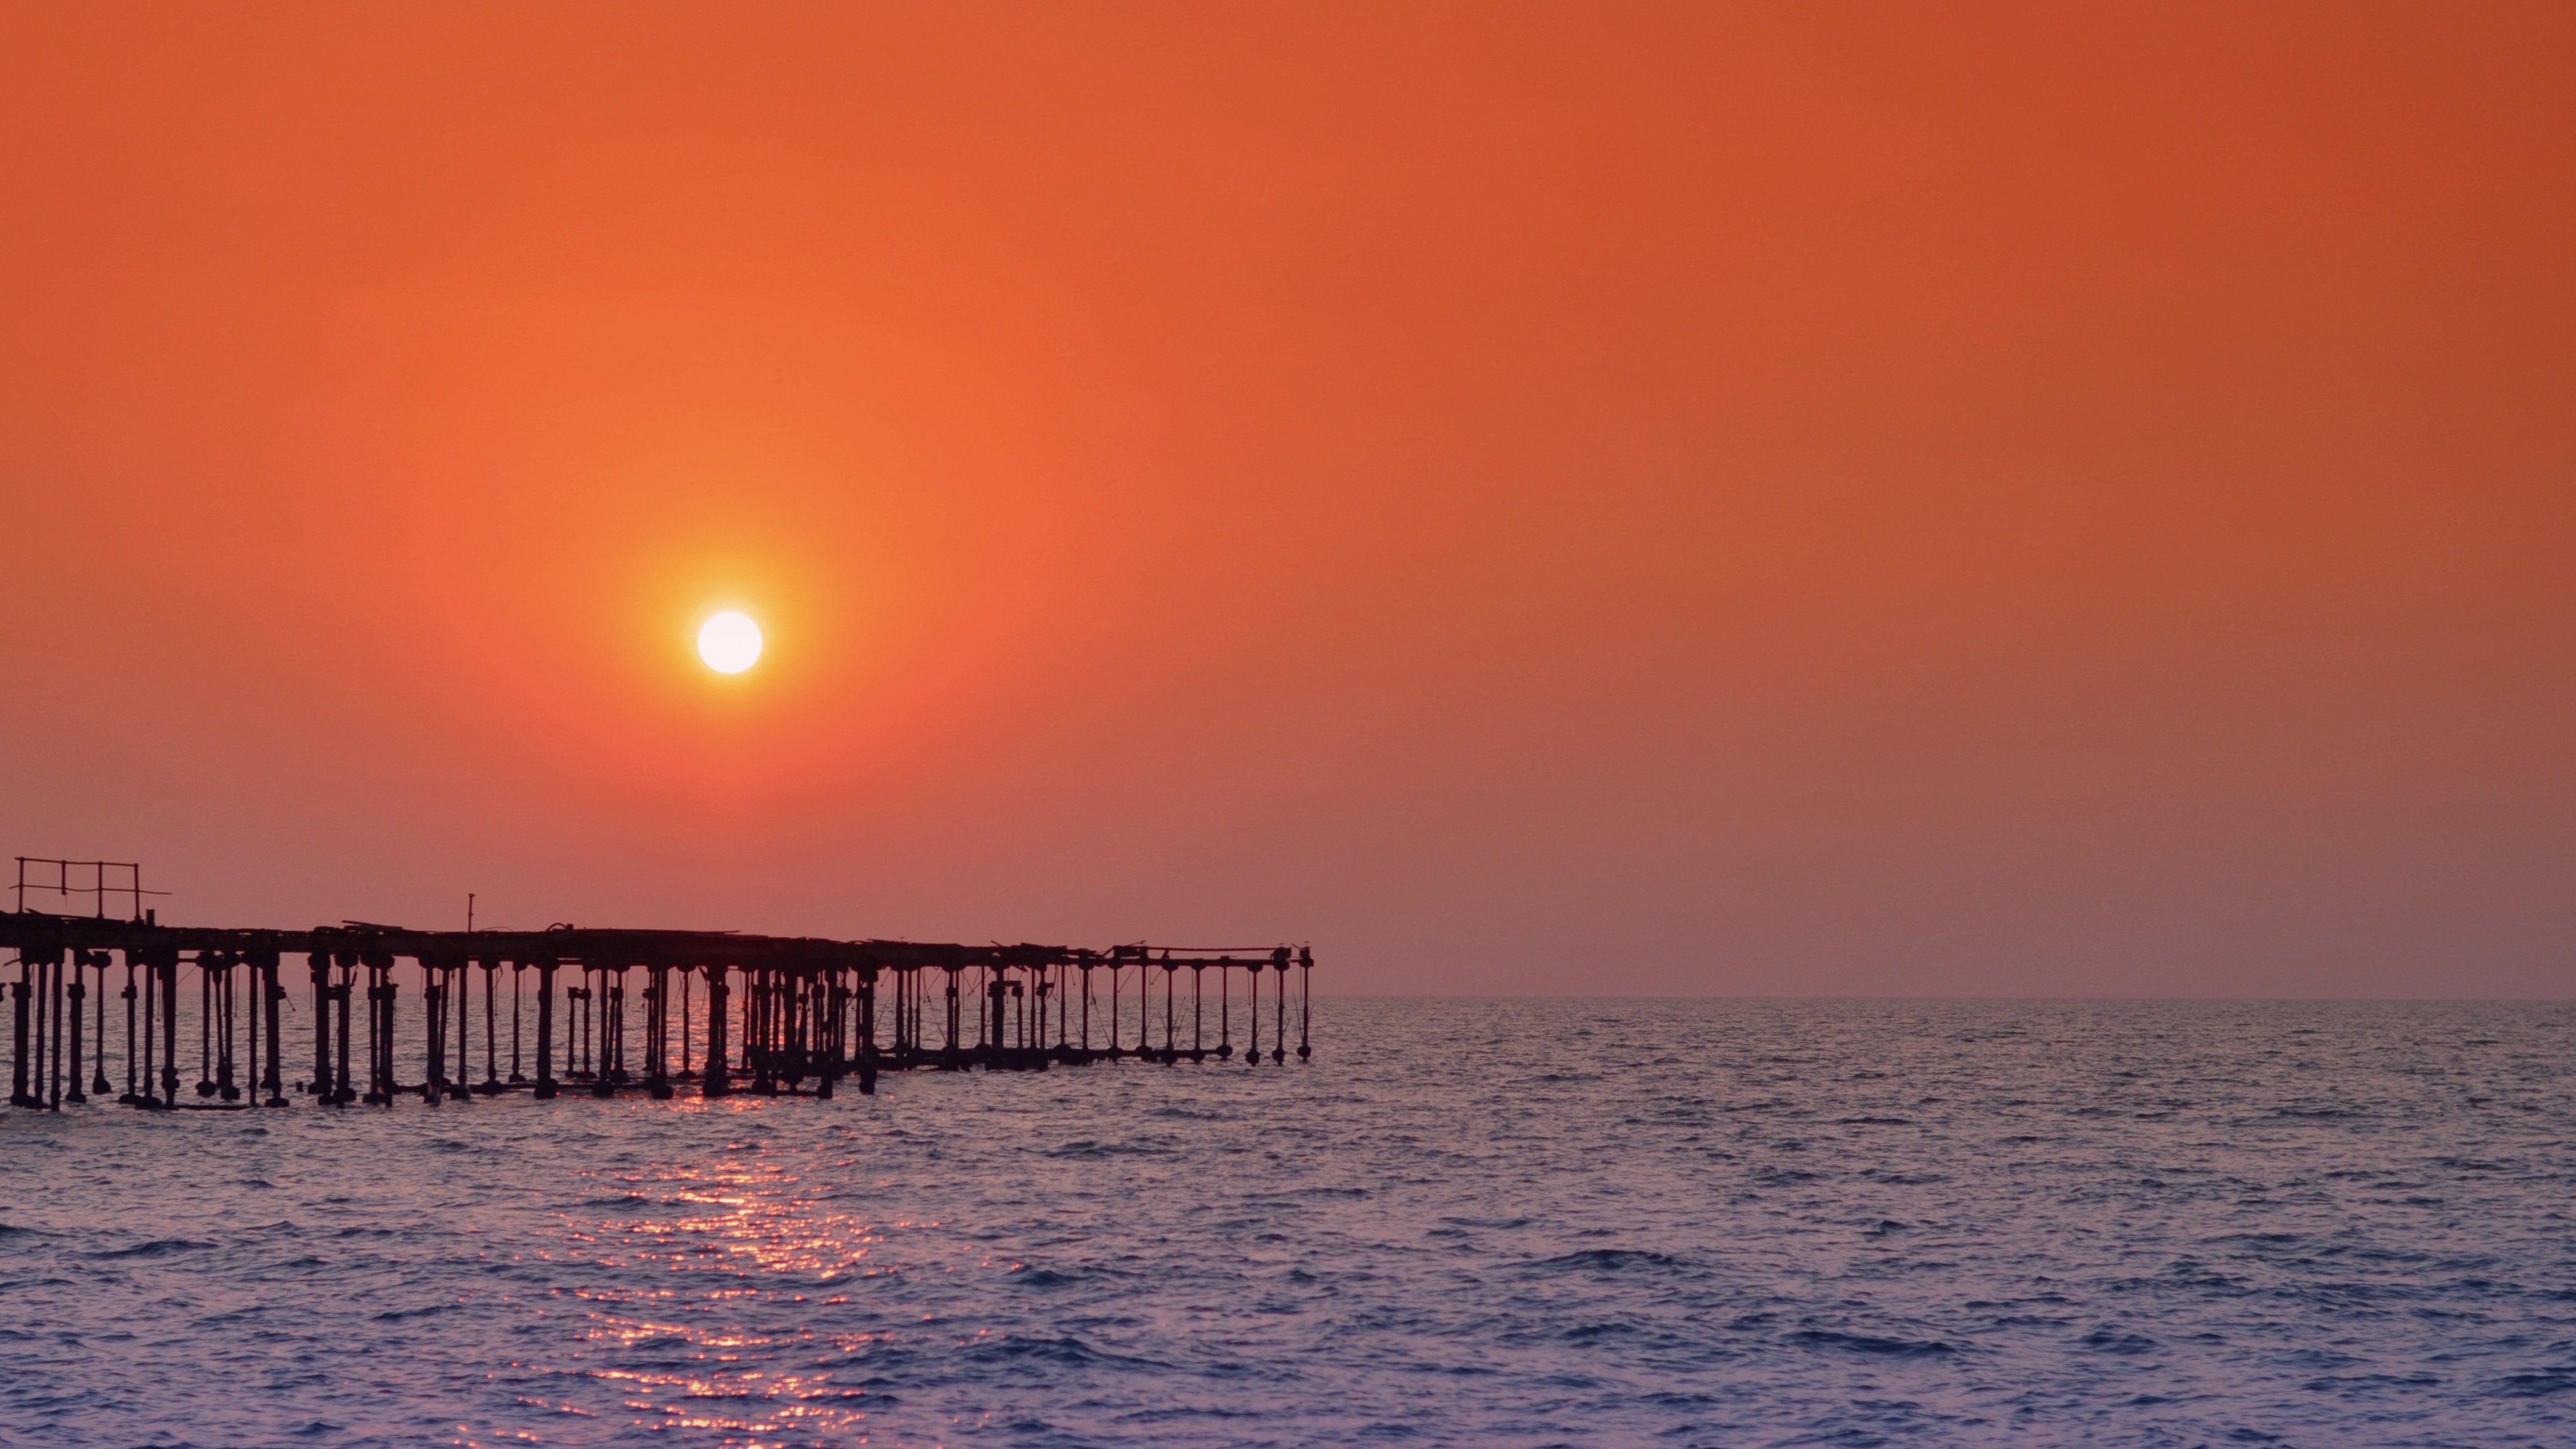
beach, sea, coast, ocean, horizon, sun, sunrise, sunset, sunlight, morning, shore, wave, dawn, dusk, evening, afterglow, wind wave